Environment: real
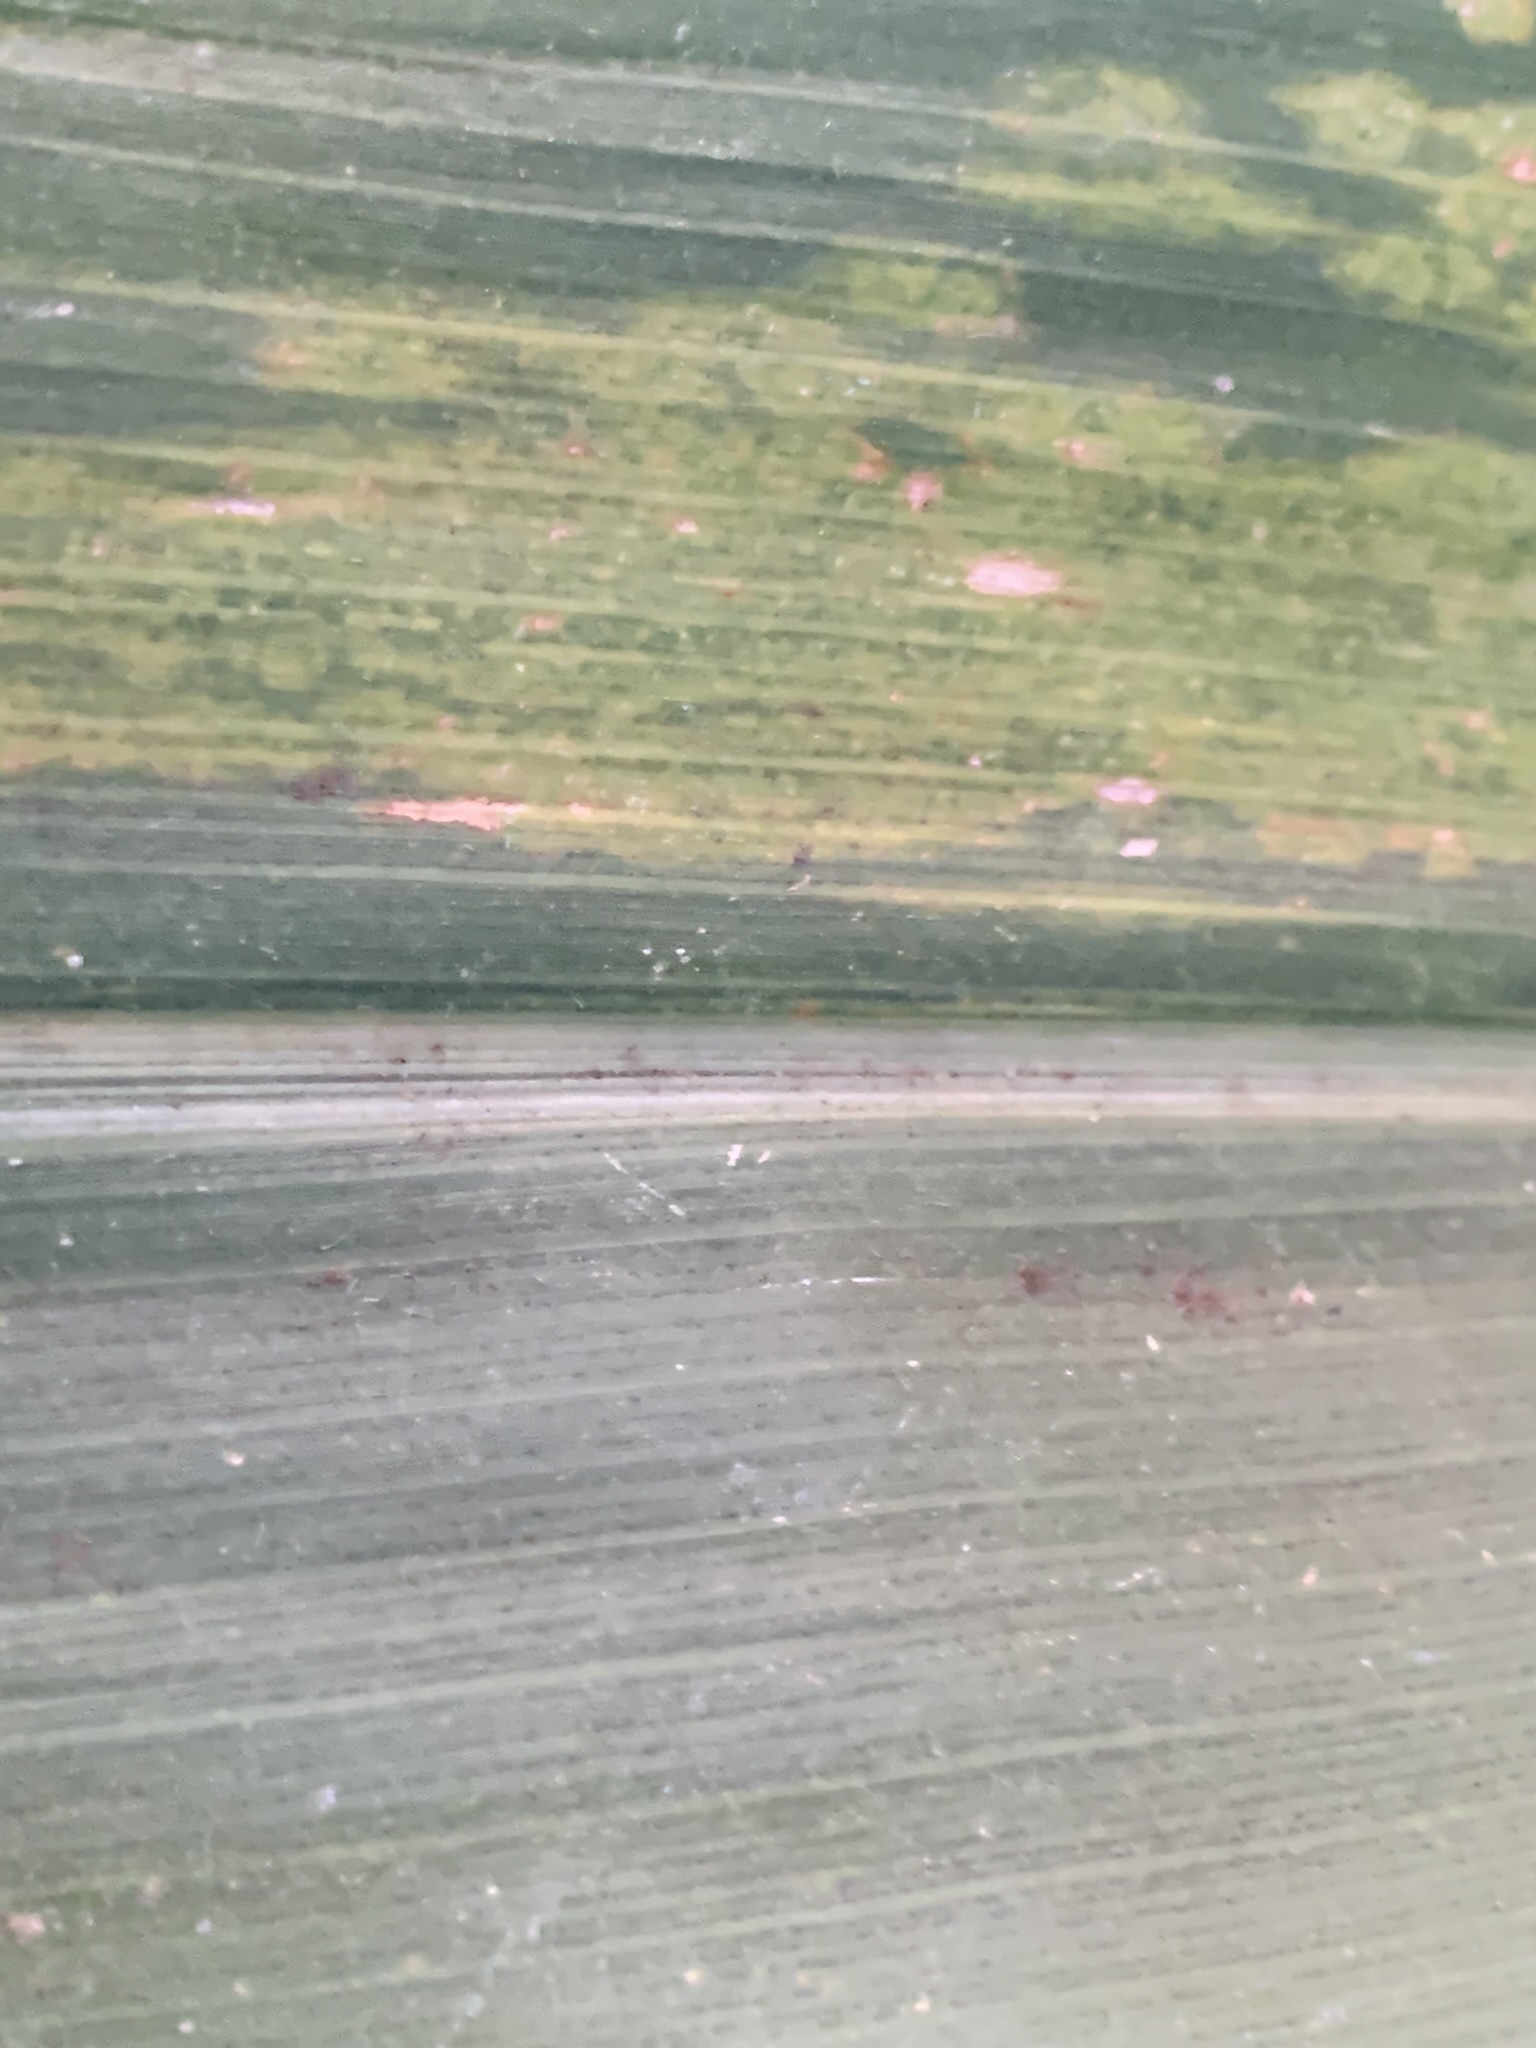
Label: lethal_necrosis